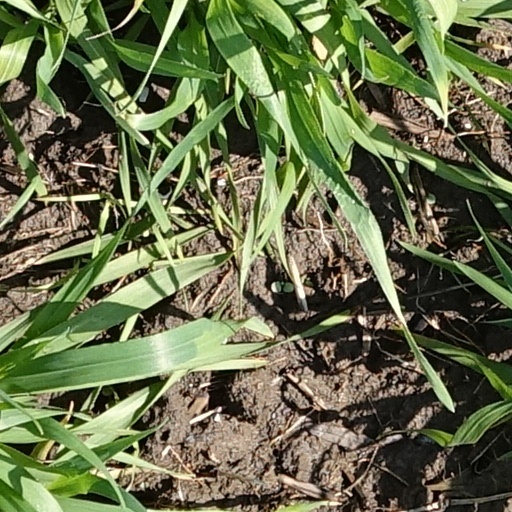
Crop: wheat